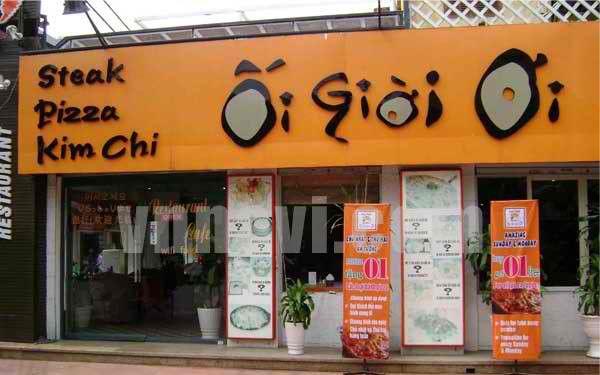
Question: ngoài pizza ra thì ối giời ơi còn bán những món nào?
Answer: steak và kim chi